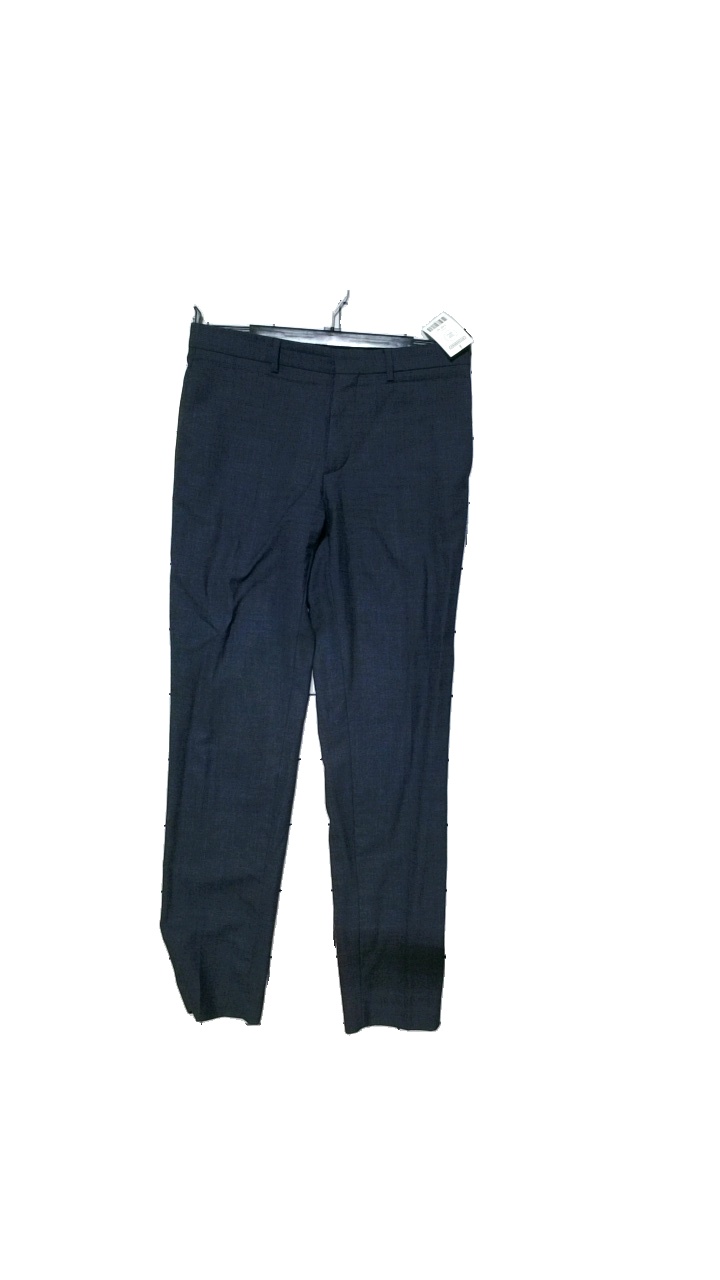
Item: Trousers (Men)
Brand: Cos
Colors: Grey
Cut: Regular
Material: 100% Ull
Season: All
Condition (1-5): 3
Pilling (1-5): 3
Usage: Reuse
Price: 100-150